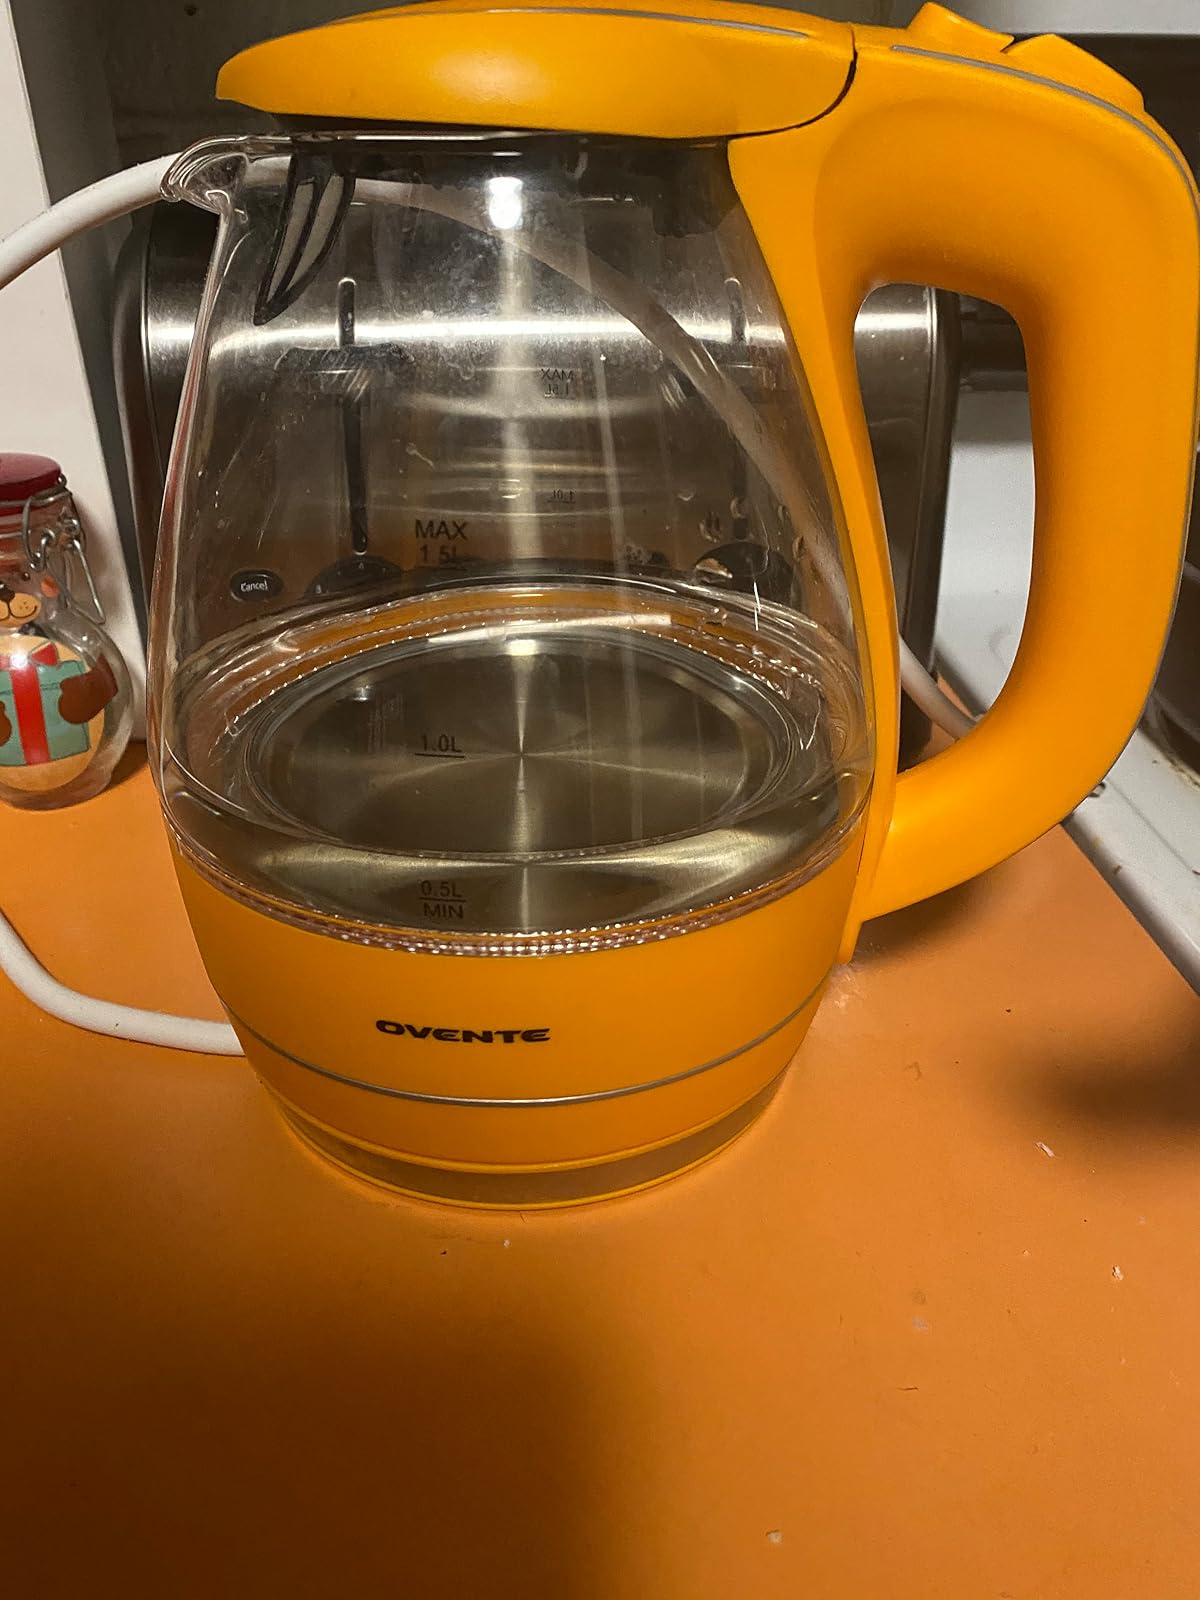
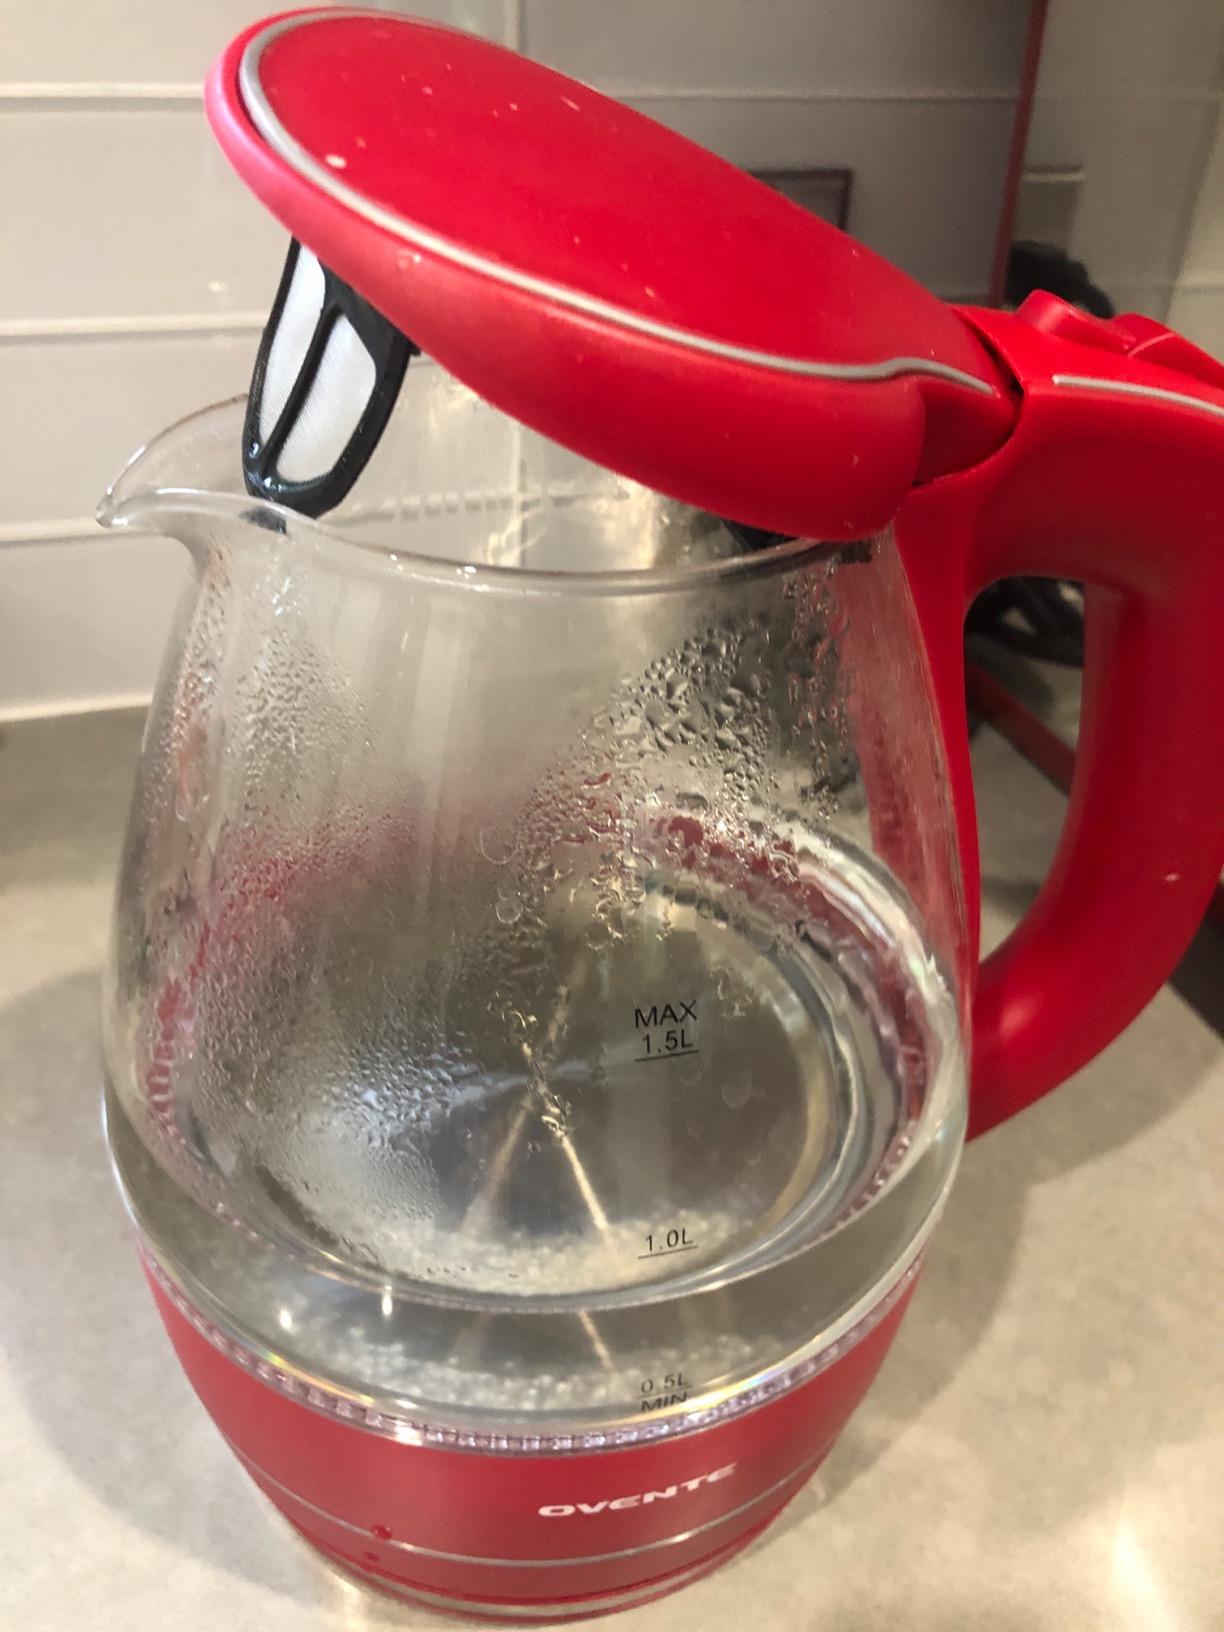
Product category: items_kettle
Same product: no